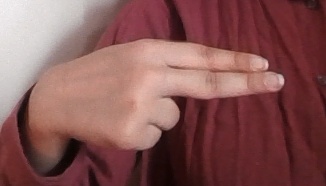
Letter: ain